Sidirokastro

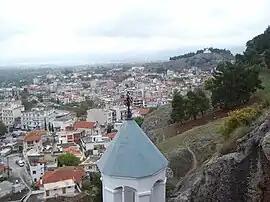
General view of Sidirokastro

Sidirokastro is a town and a former municipality in the Serres regional unit, Greece. Since the 2011 local government reform it is part of the municipality Sintiki, of which it is the seat and a municipal unit. It is built near the fertile valley of the river Strymonas, on the bank of the Krousovitis River. It has a number of tourist sights, such as the medieval stone castle, Byzantine ruins, and natural spas.